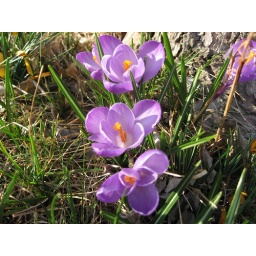
under my pink dogwood tree